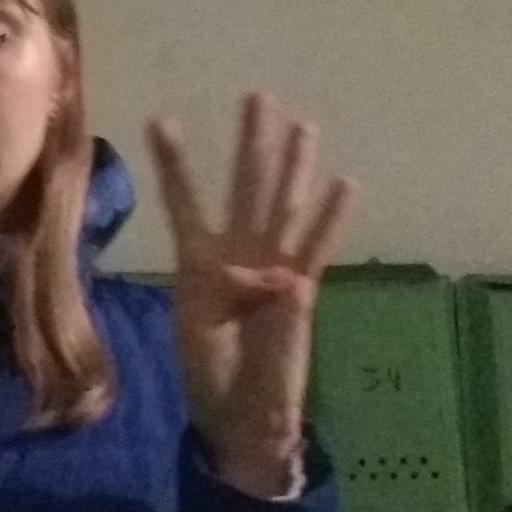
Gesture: four